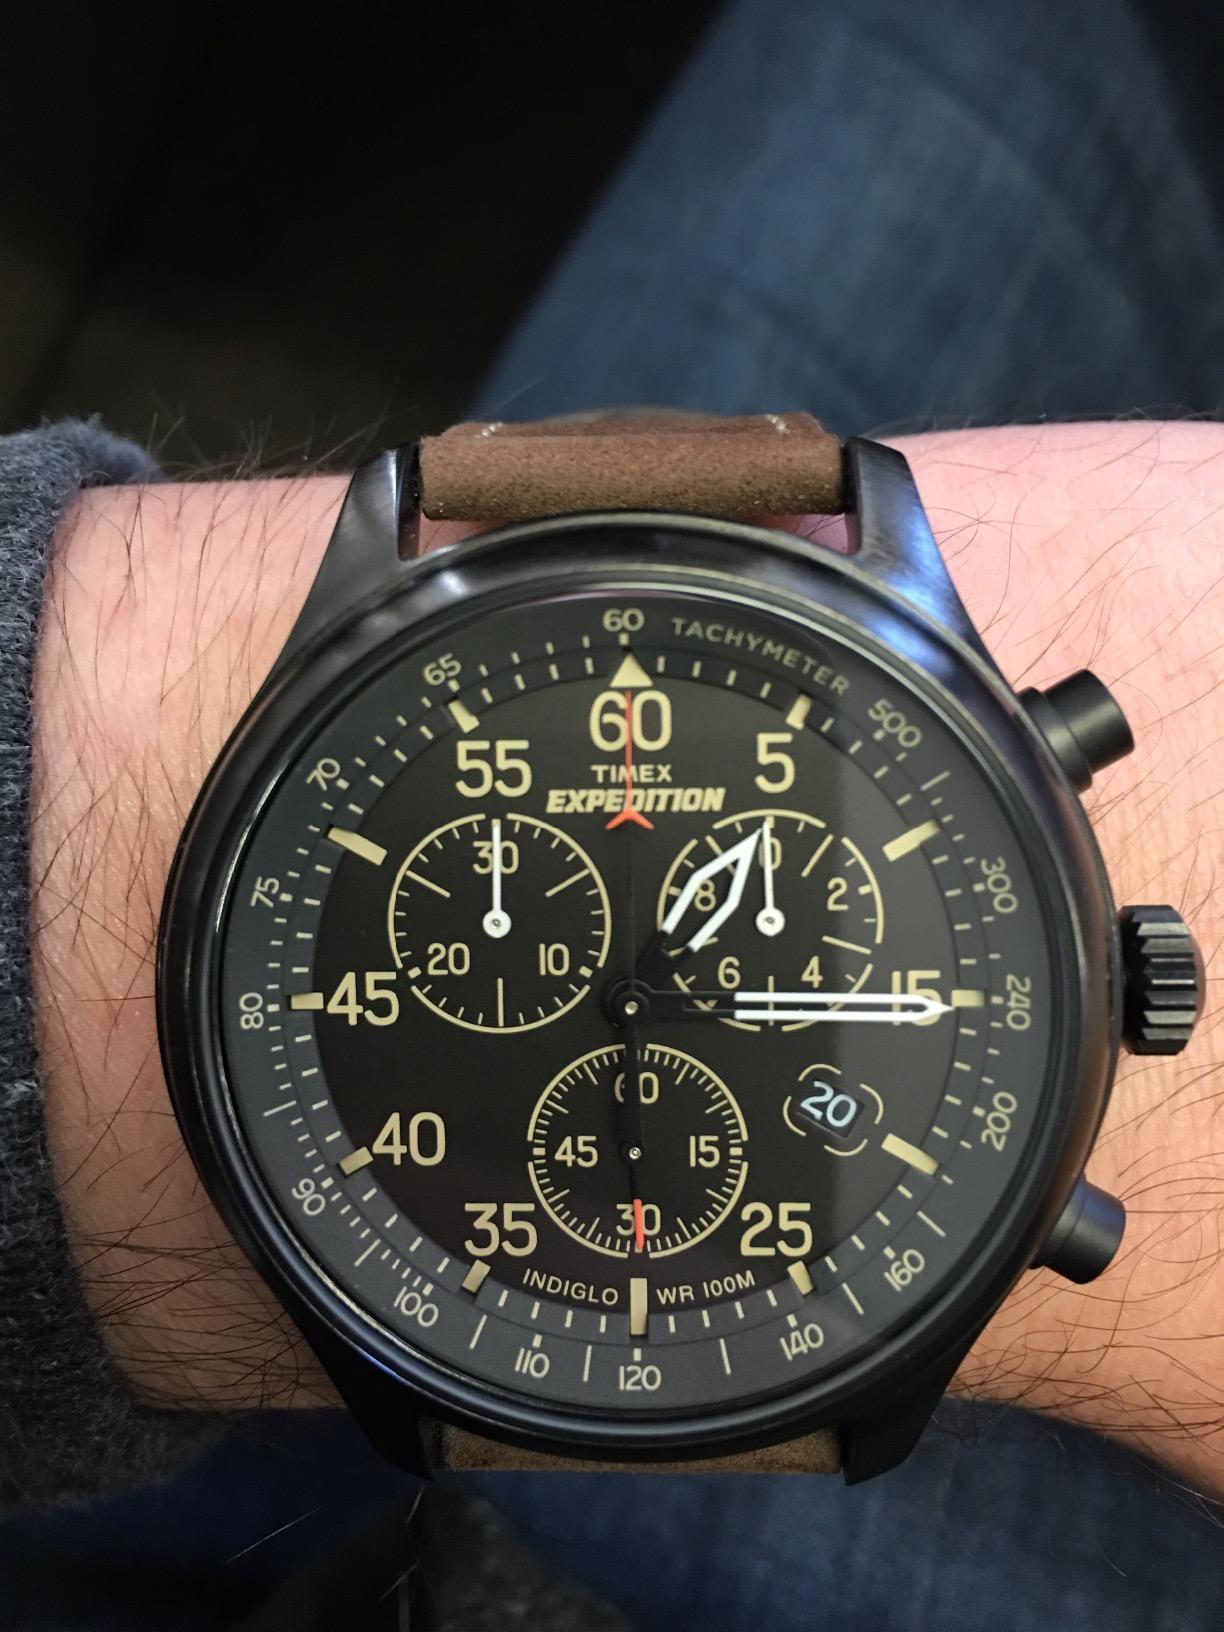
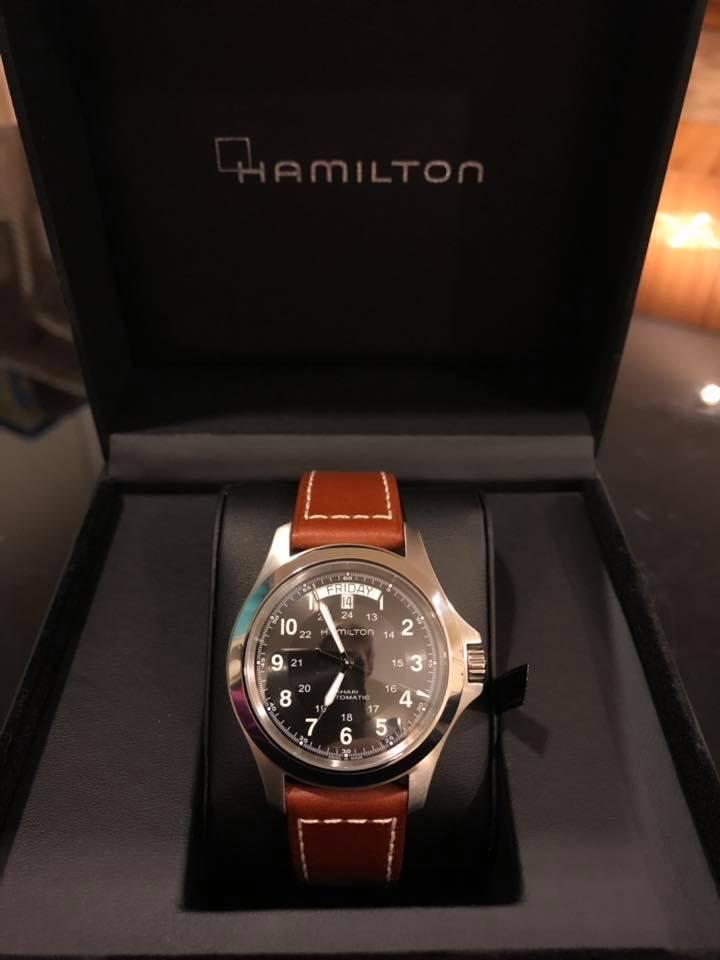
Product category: accessories_watch
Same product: no